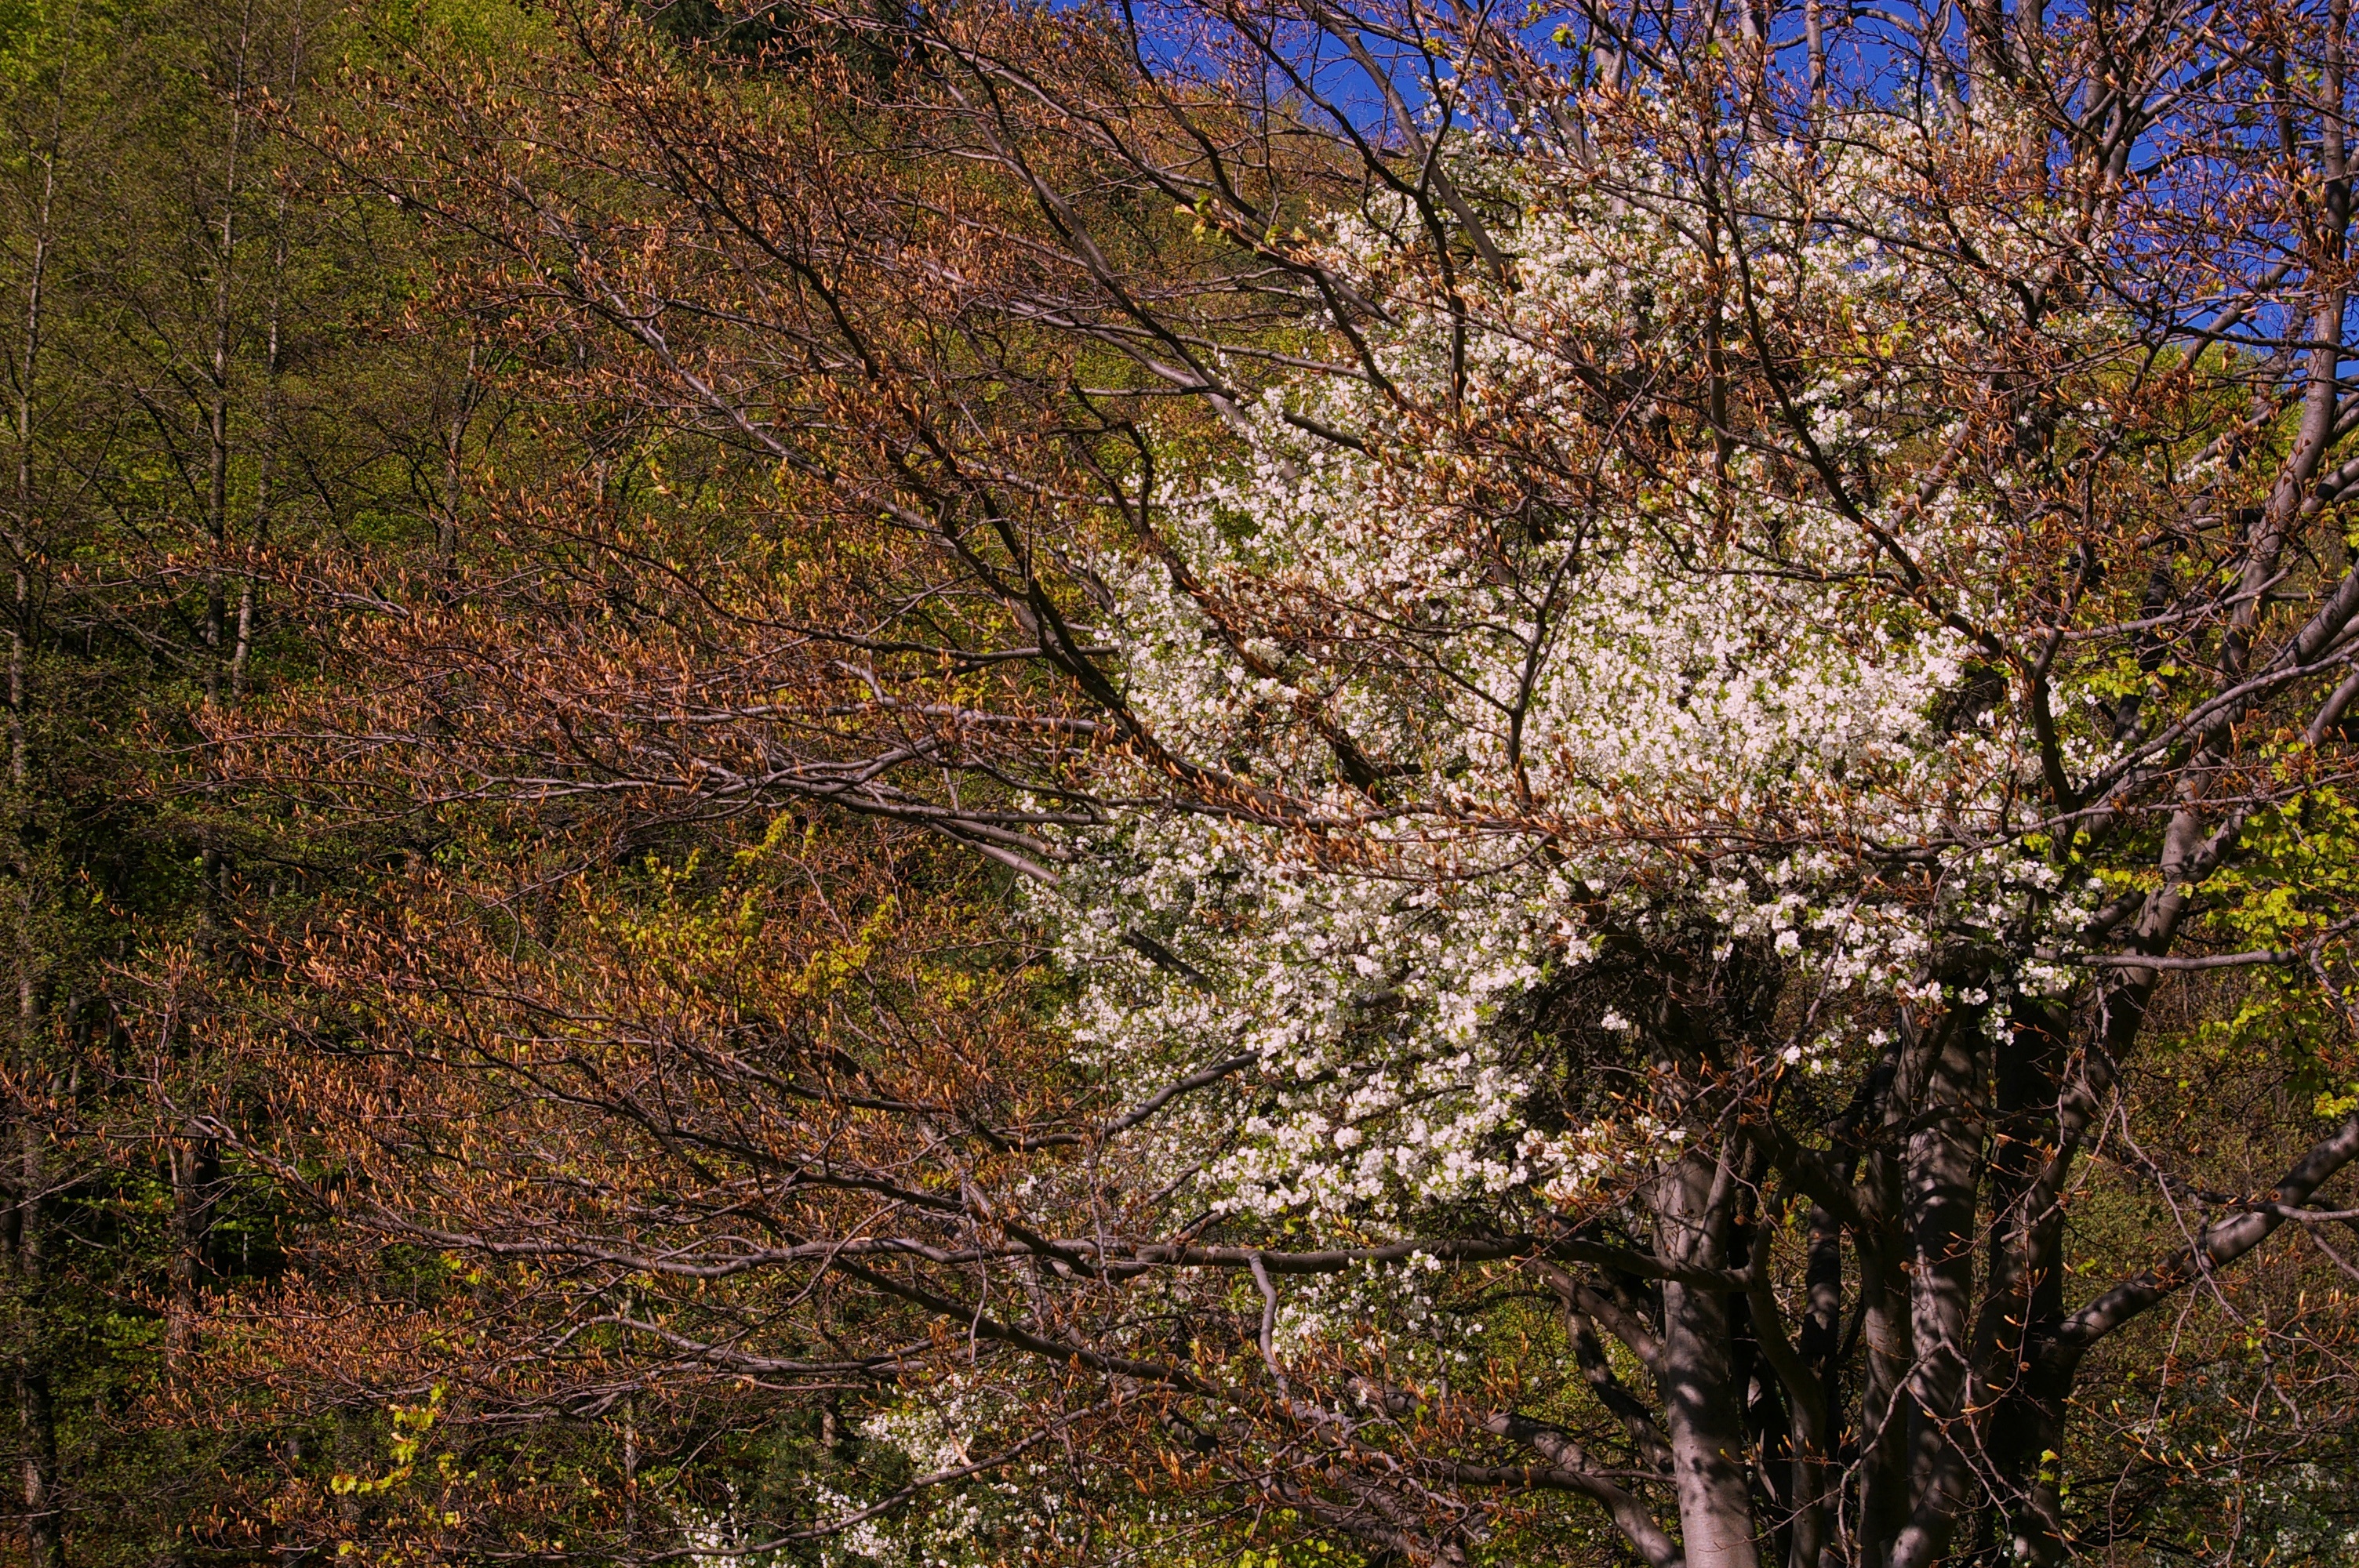
tree, branch, blossom, plant, leaf, flower, spring, autumn, flora, season, shrub, deciduous, woodland, ecosystem, woody plant